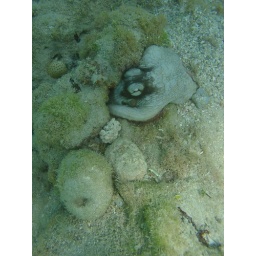
Taken at Reggae Beach, St Mary, Jamaica in 4 ft of water 10 feet off the beach